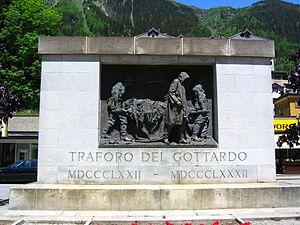
Le premier tunnel du Saint-Gothard, tunnel ferroviaire à double voie de 15 km de long, fut construit de 1872 à 1881, mille mètres plus bas que le col alpin du même nom, qui culmine à 2 108 m. Il relie Göschenen au nord, dans le canton d'Uri à Airolo dans le canton du Tessin.